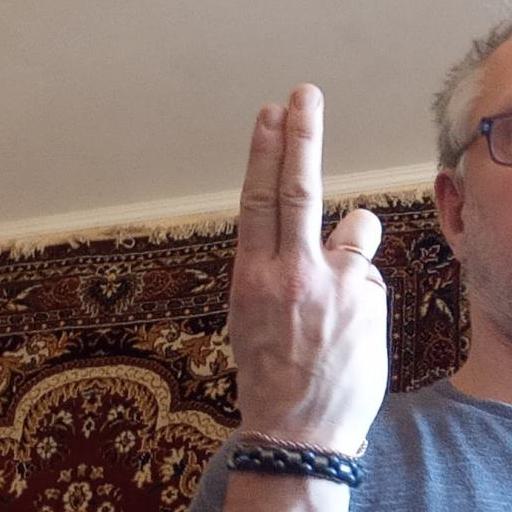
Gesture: two_up_inverted